1979 Australian Touring Car Championship

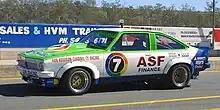
The Holden Torana of 1979 Australian Touring Car Champion Bob Morris

The following teams and drivers competed in the 1979 Australian Touring Car Championship.